Ribbesford House

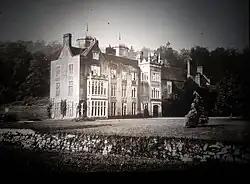
Ribbesford House, early 20th century

Ribbesford House is a historic English mansion in Ribbesford, near Bewdley, Worcestershire. The house and its surrounding estate have a history dating back nearly a thousand years. The current house is a Grade II* listed building which has architectural elements ranging from the 16th to the 19th century.